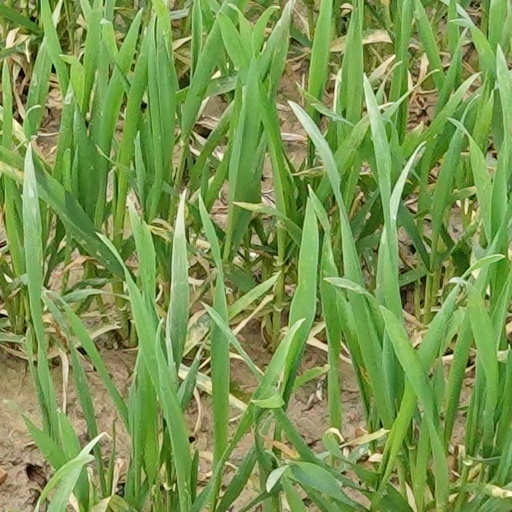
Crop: wheat